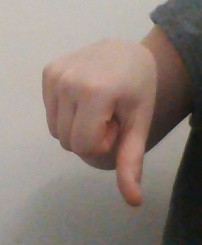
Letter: waw